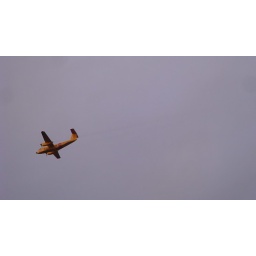
This thing was flying over and over and over our house today....